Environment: real
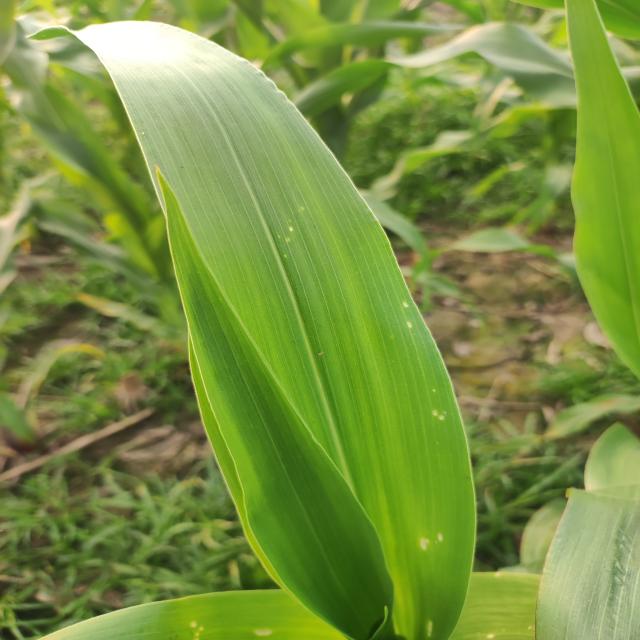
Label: fall_armyworm